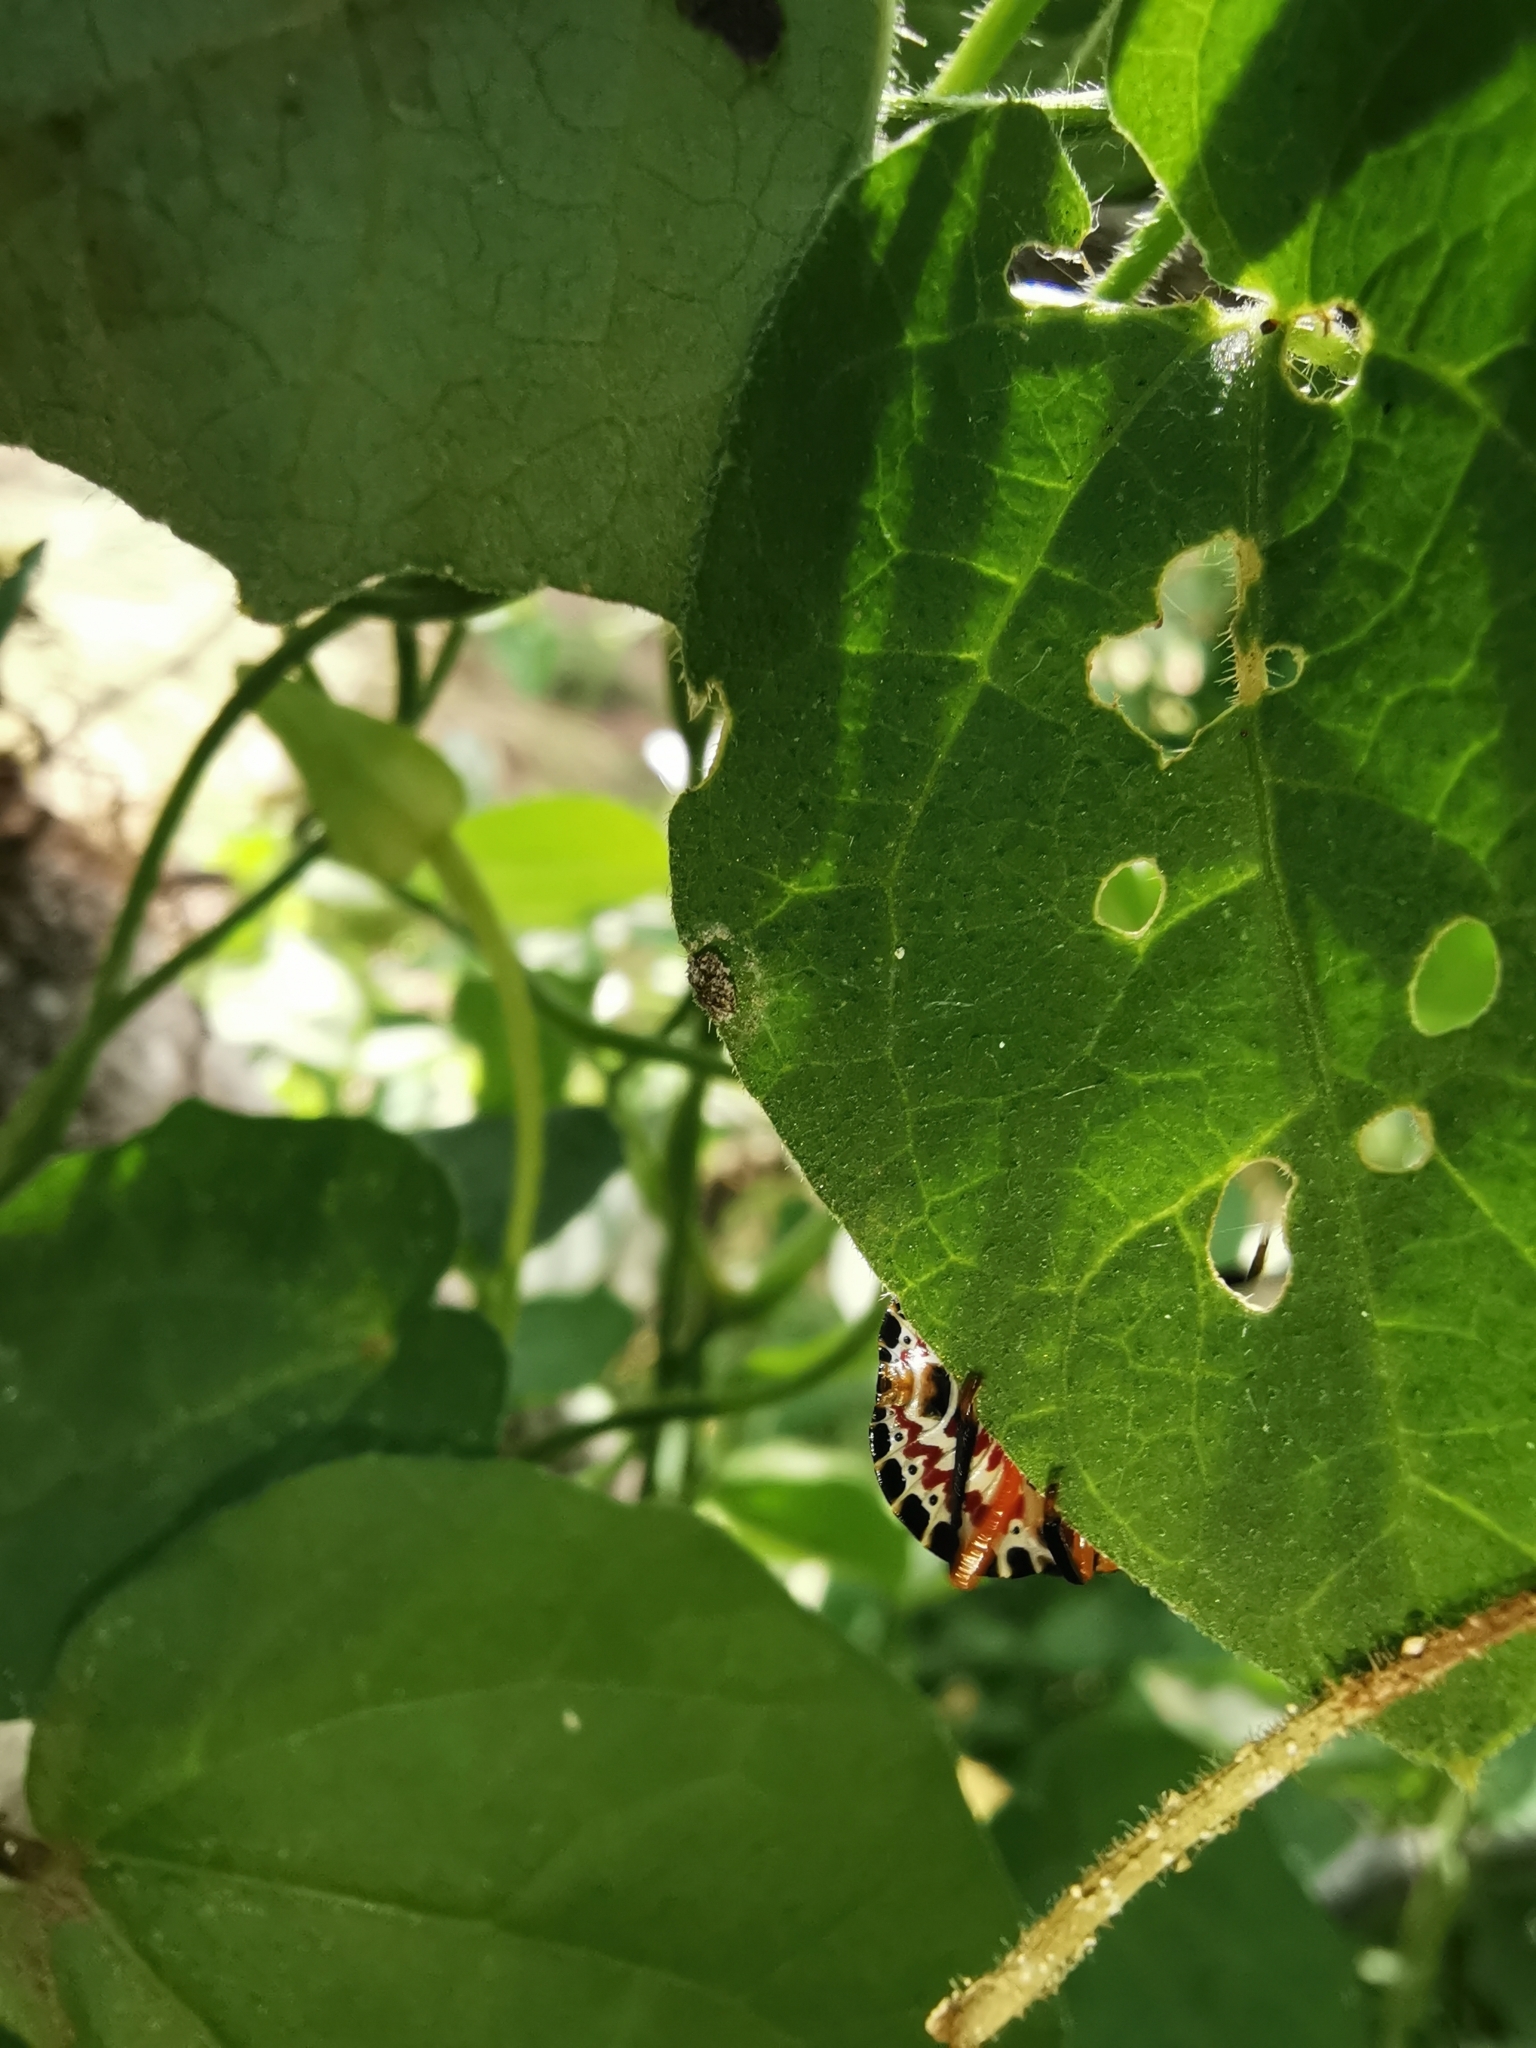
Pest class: stink_bug